B. H. Roberts

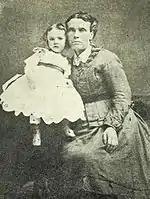
His mother, Ann Everington Roberts

Roberts was born in Warrington, Lancashire, England, the son of Benjamin Roberts, an alcoholic blacksmith and ship plater, and Ann Everington, a seamstress. In the year of his birth, both parents converted to the LDS Church. Benjamin Roberts then abandoned his family. Roberts later wrote, "My childhood was a nightmare; my boyhood a tragedy."